Simca 1100

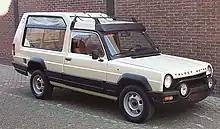
Matra Rancho right / front

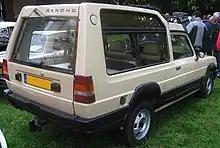
Matra Rancho right / rear

The car was fitted with Simca Type 315 petrol OHV "Poissy engines" with 944, 1118, and 1294 cc variants, depending on year and market. A "stroked" 1118 cc engine displacing 1.2 litres was introduced in 1971 to the UK market as the Simca 1204. This badge and engine was also used in the US, where the car sold in limited quantities, beginning in 1969. The larger 1204 cc engine used in North America produces ; both the hatchback and station wagon models were offered. The car was not successful in America and Simca left the U.S. market in 1972. In 1974, the sporty TI appeared with the 1294 cc engine (82 PS), at the time when the car also saw a cosmetic redesign. Based on the 1100 chassis, the Matra engineering firm created an early, light family crossover derivation, variously named (Talbot) Matra (Simca) Rancho.